Tony Plana

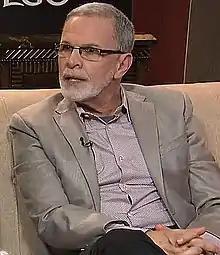
Plana in 2019

José Antonio Plana (born April 19, 1952) is a Cuban-American actor and director. He is known for playing Betty Suarez's father, Ignacio Suarez, on the ABC television show "Ugly Betty" and for voicing Manuel "Manny" Calavera in the video game "Grim Fandango".